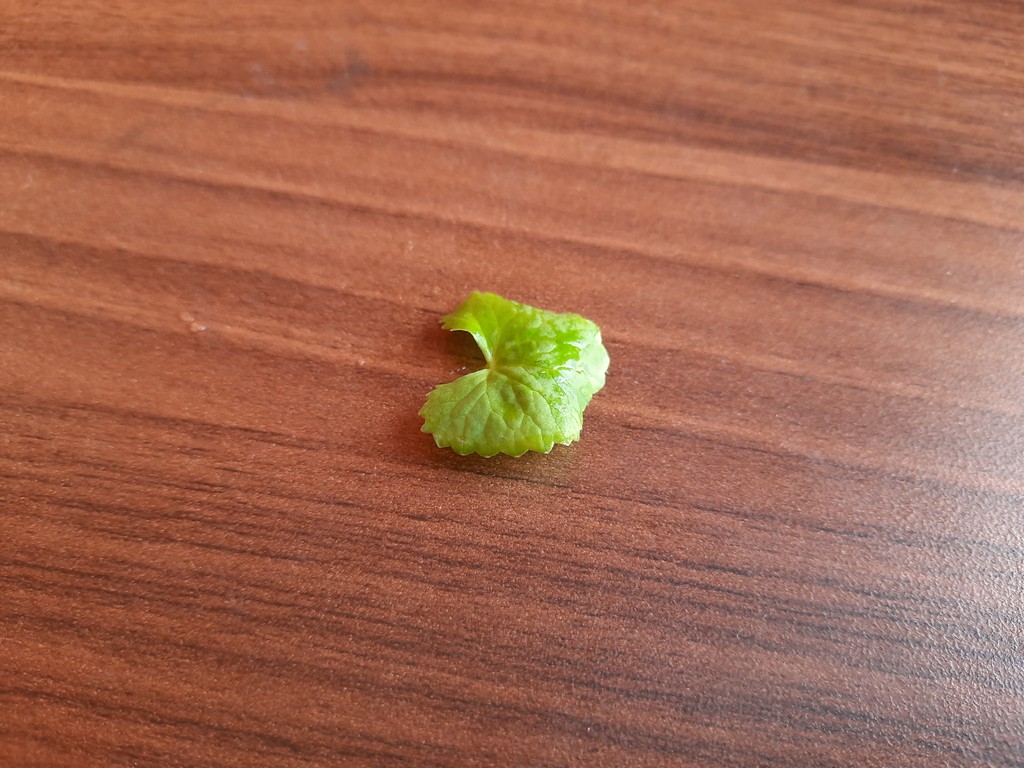
Label: Healthy